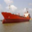
Label: ship